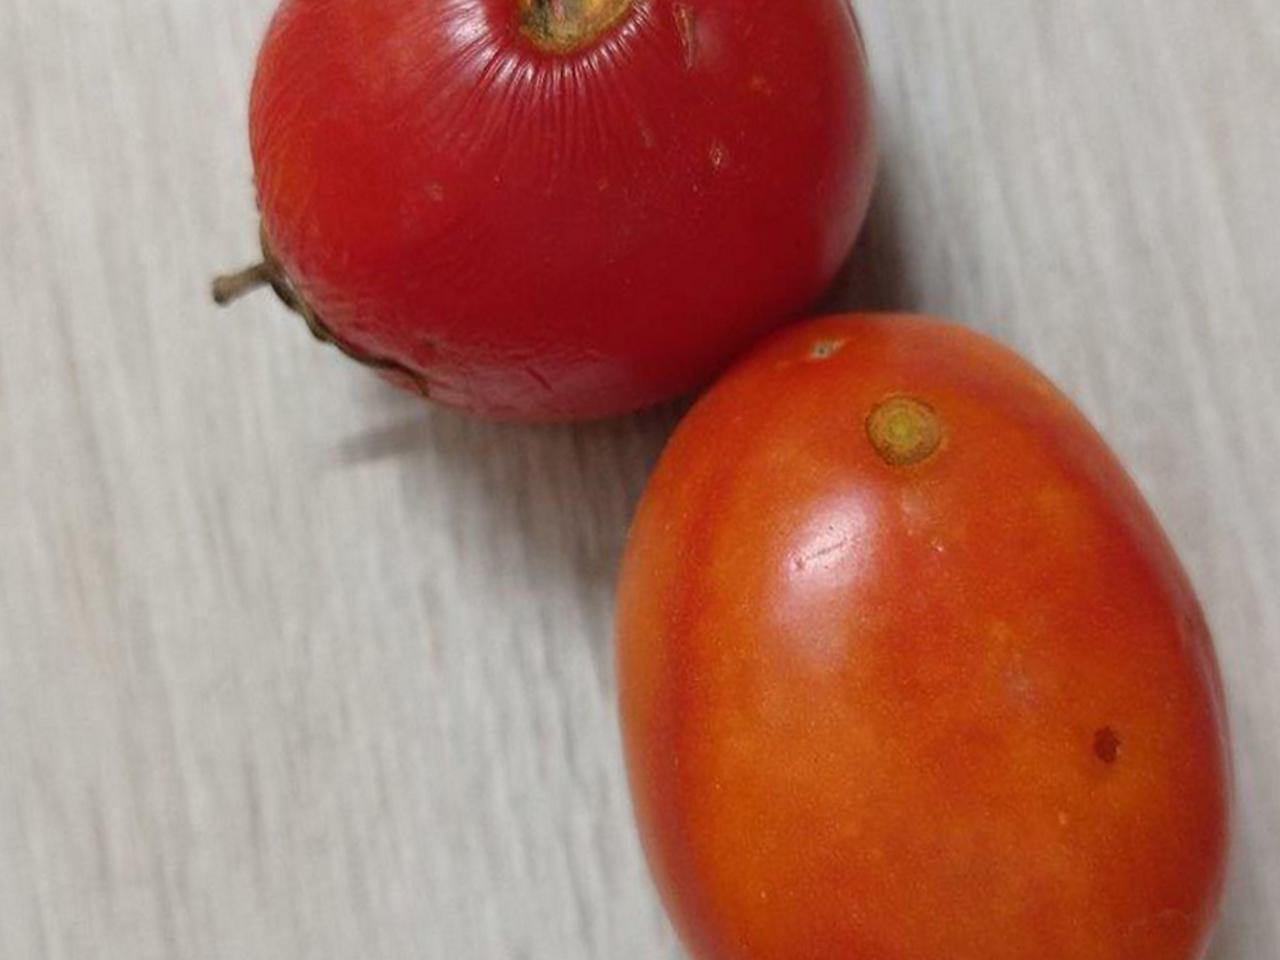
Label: Rotten